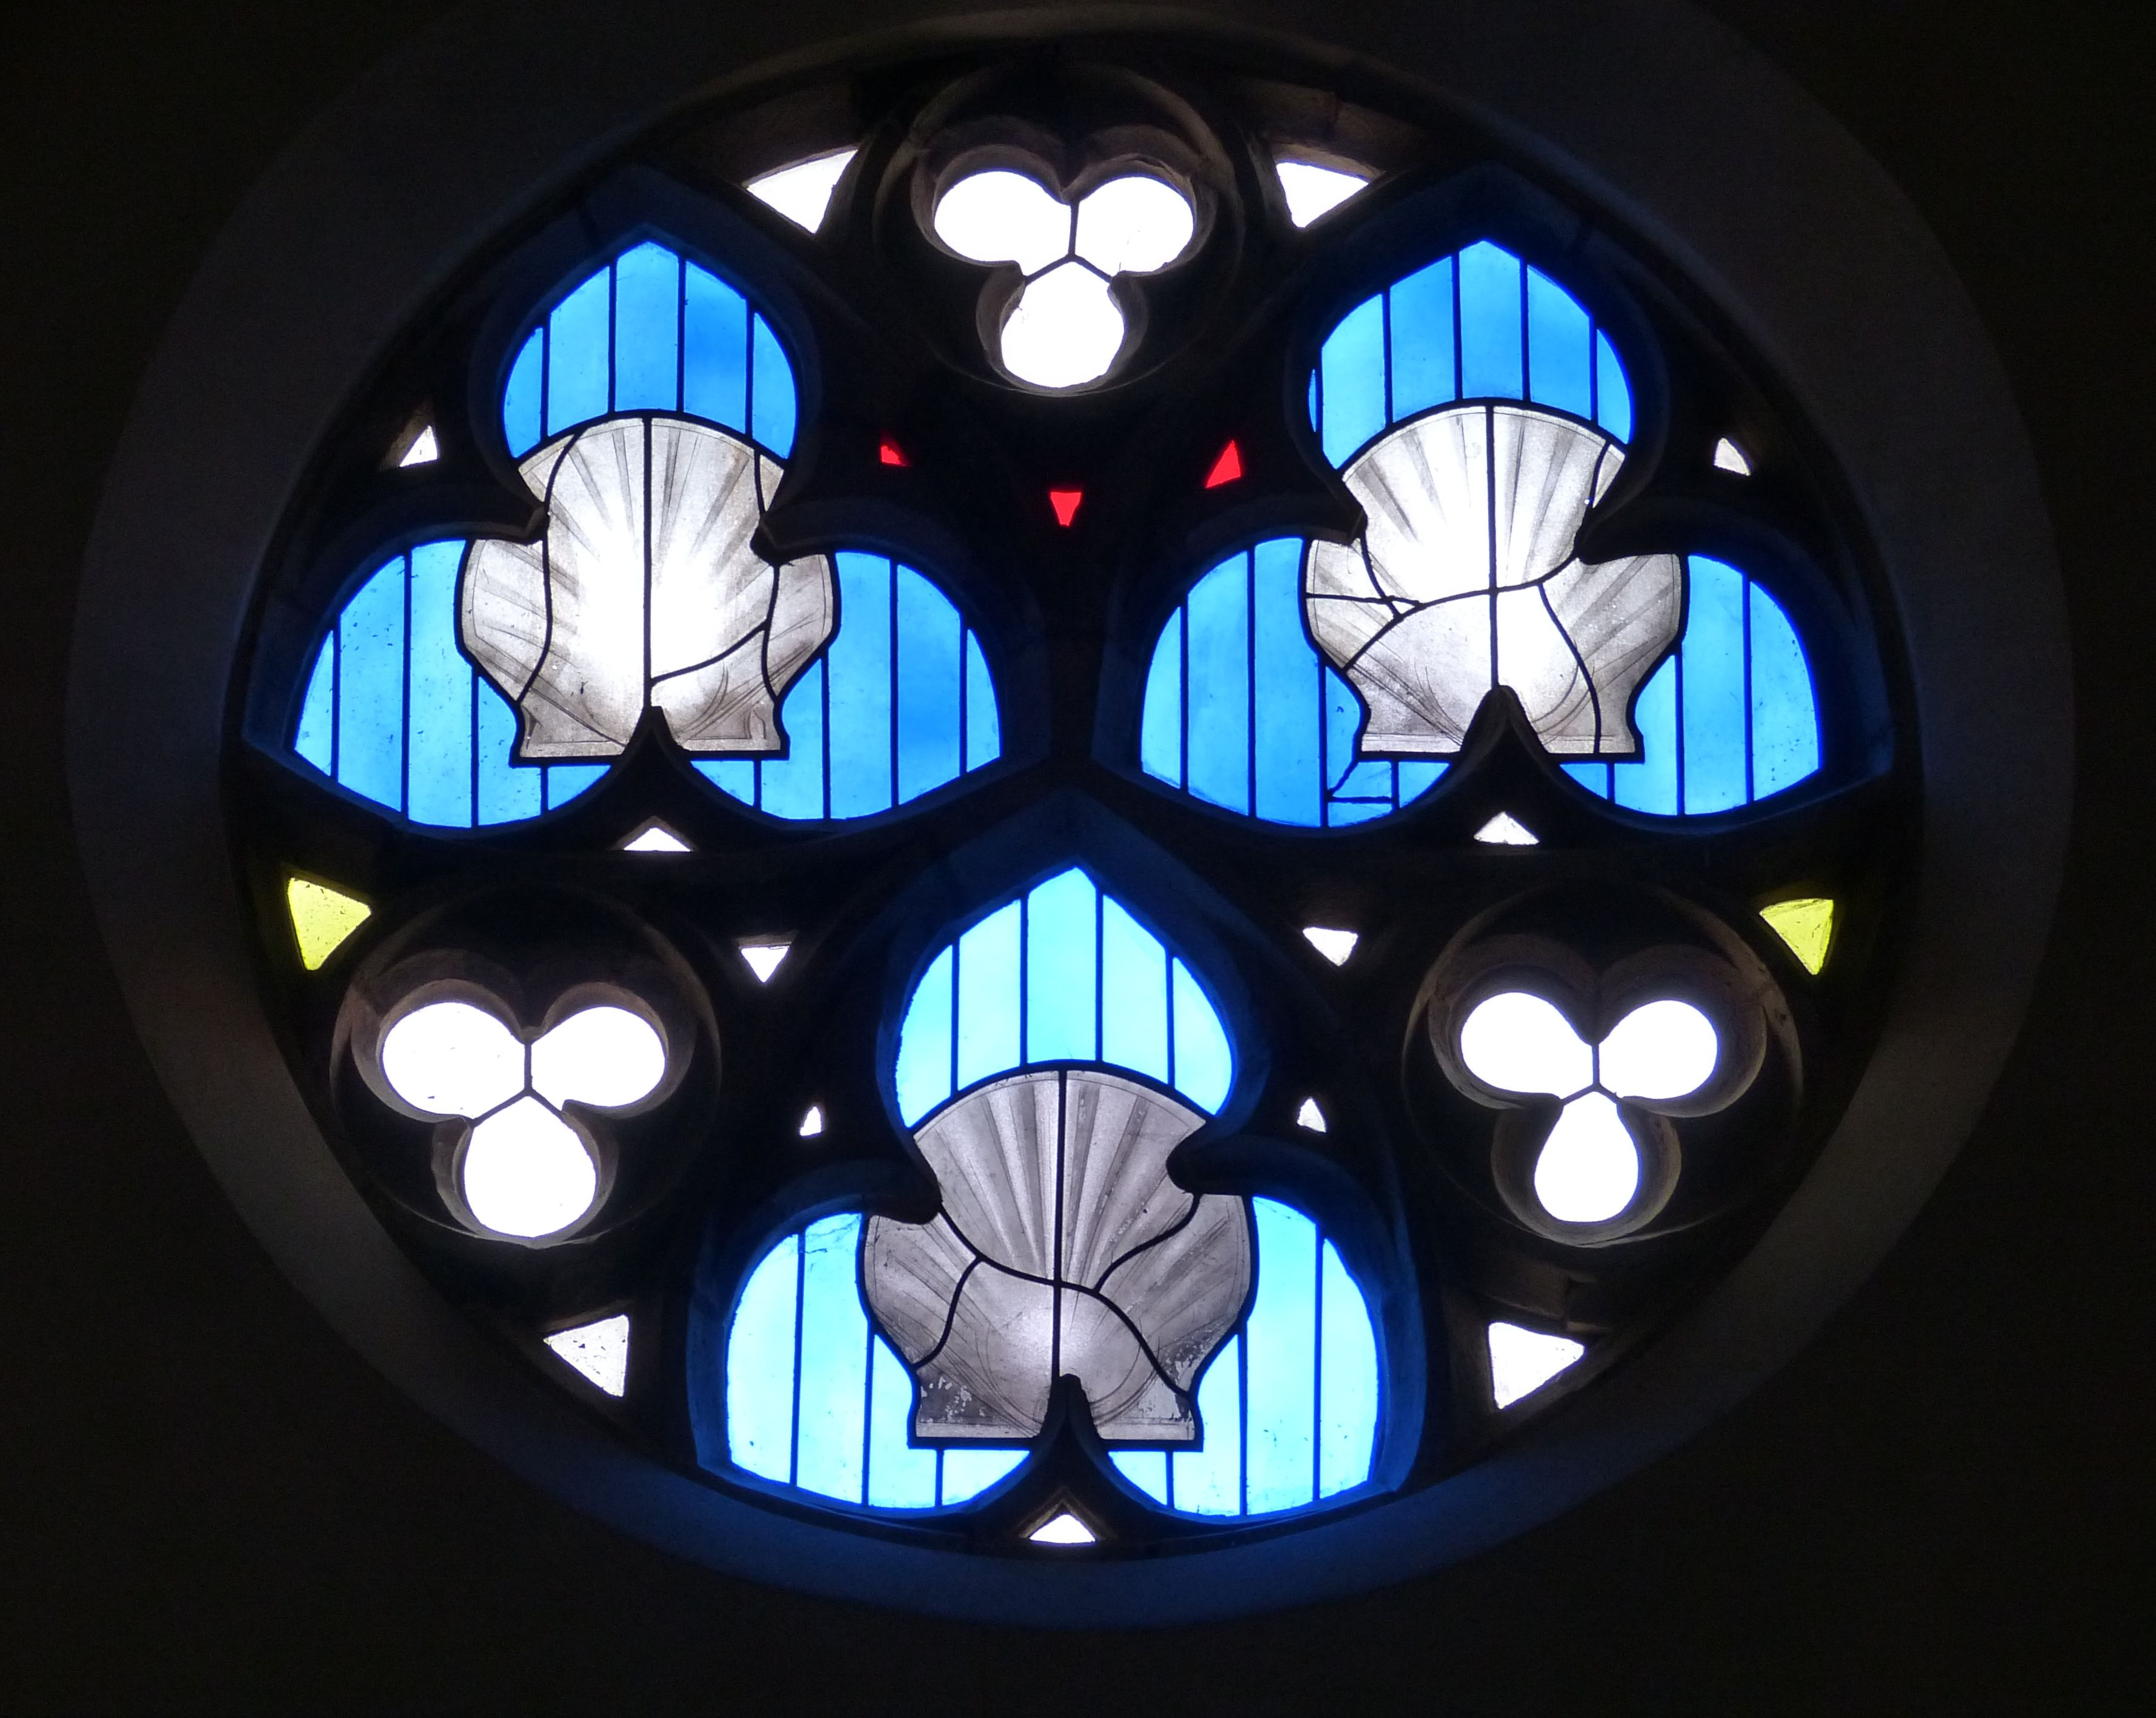
light, wheel, window, glass, church, christian, lighting, material, shell, stained glass, circle, faith, symmetry, christianity, scallop, stained glass window, church window, daylighting, make a pilgrimage, jakobsweg